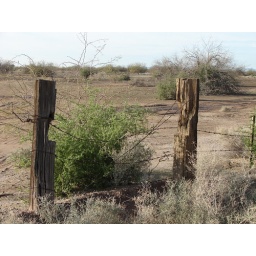
Along the road in AZ. Couldn't tell what this fence held in, only bare ground and scrub in the area.